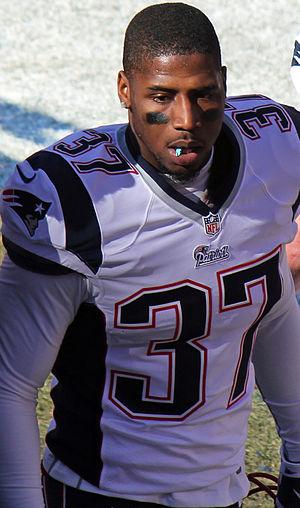
Alfonzo Dennard, né le 9 septembre 1989 à Rochelle, est un joueur américain de football américain.